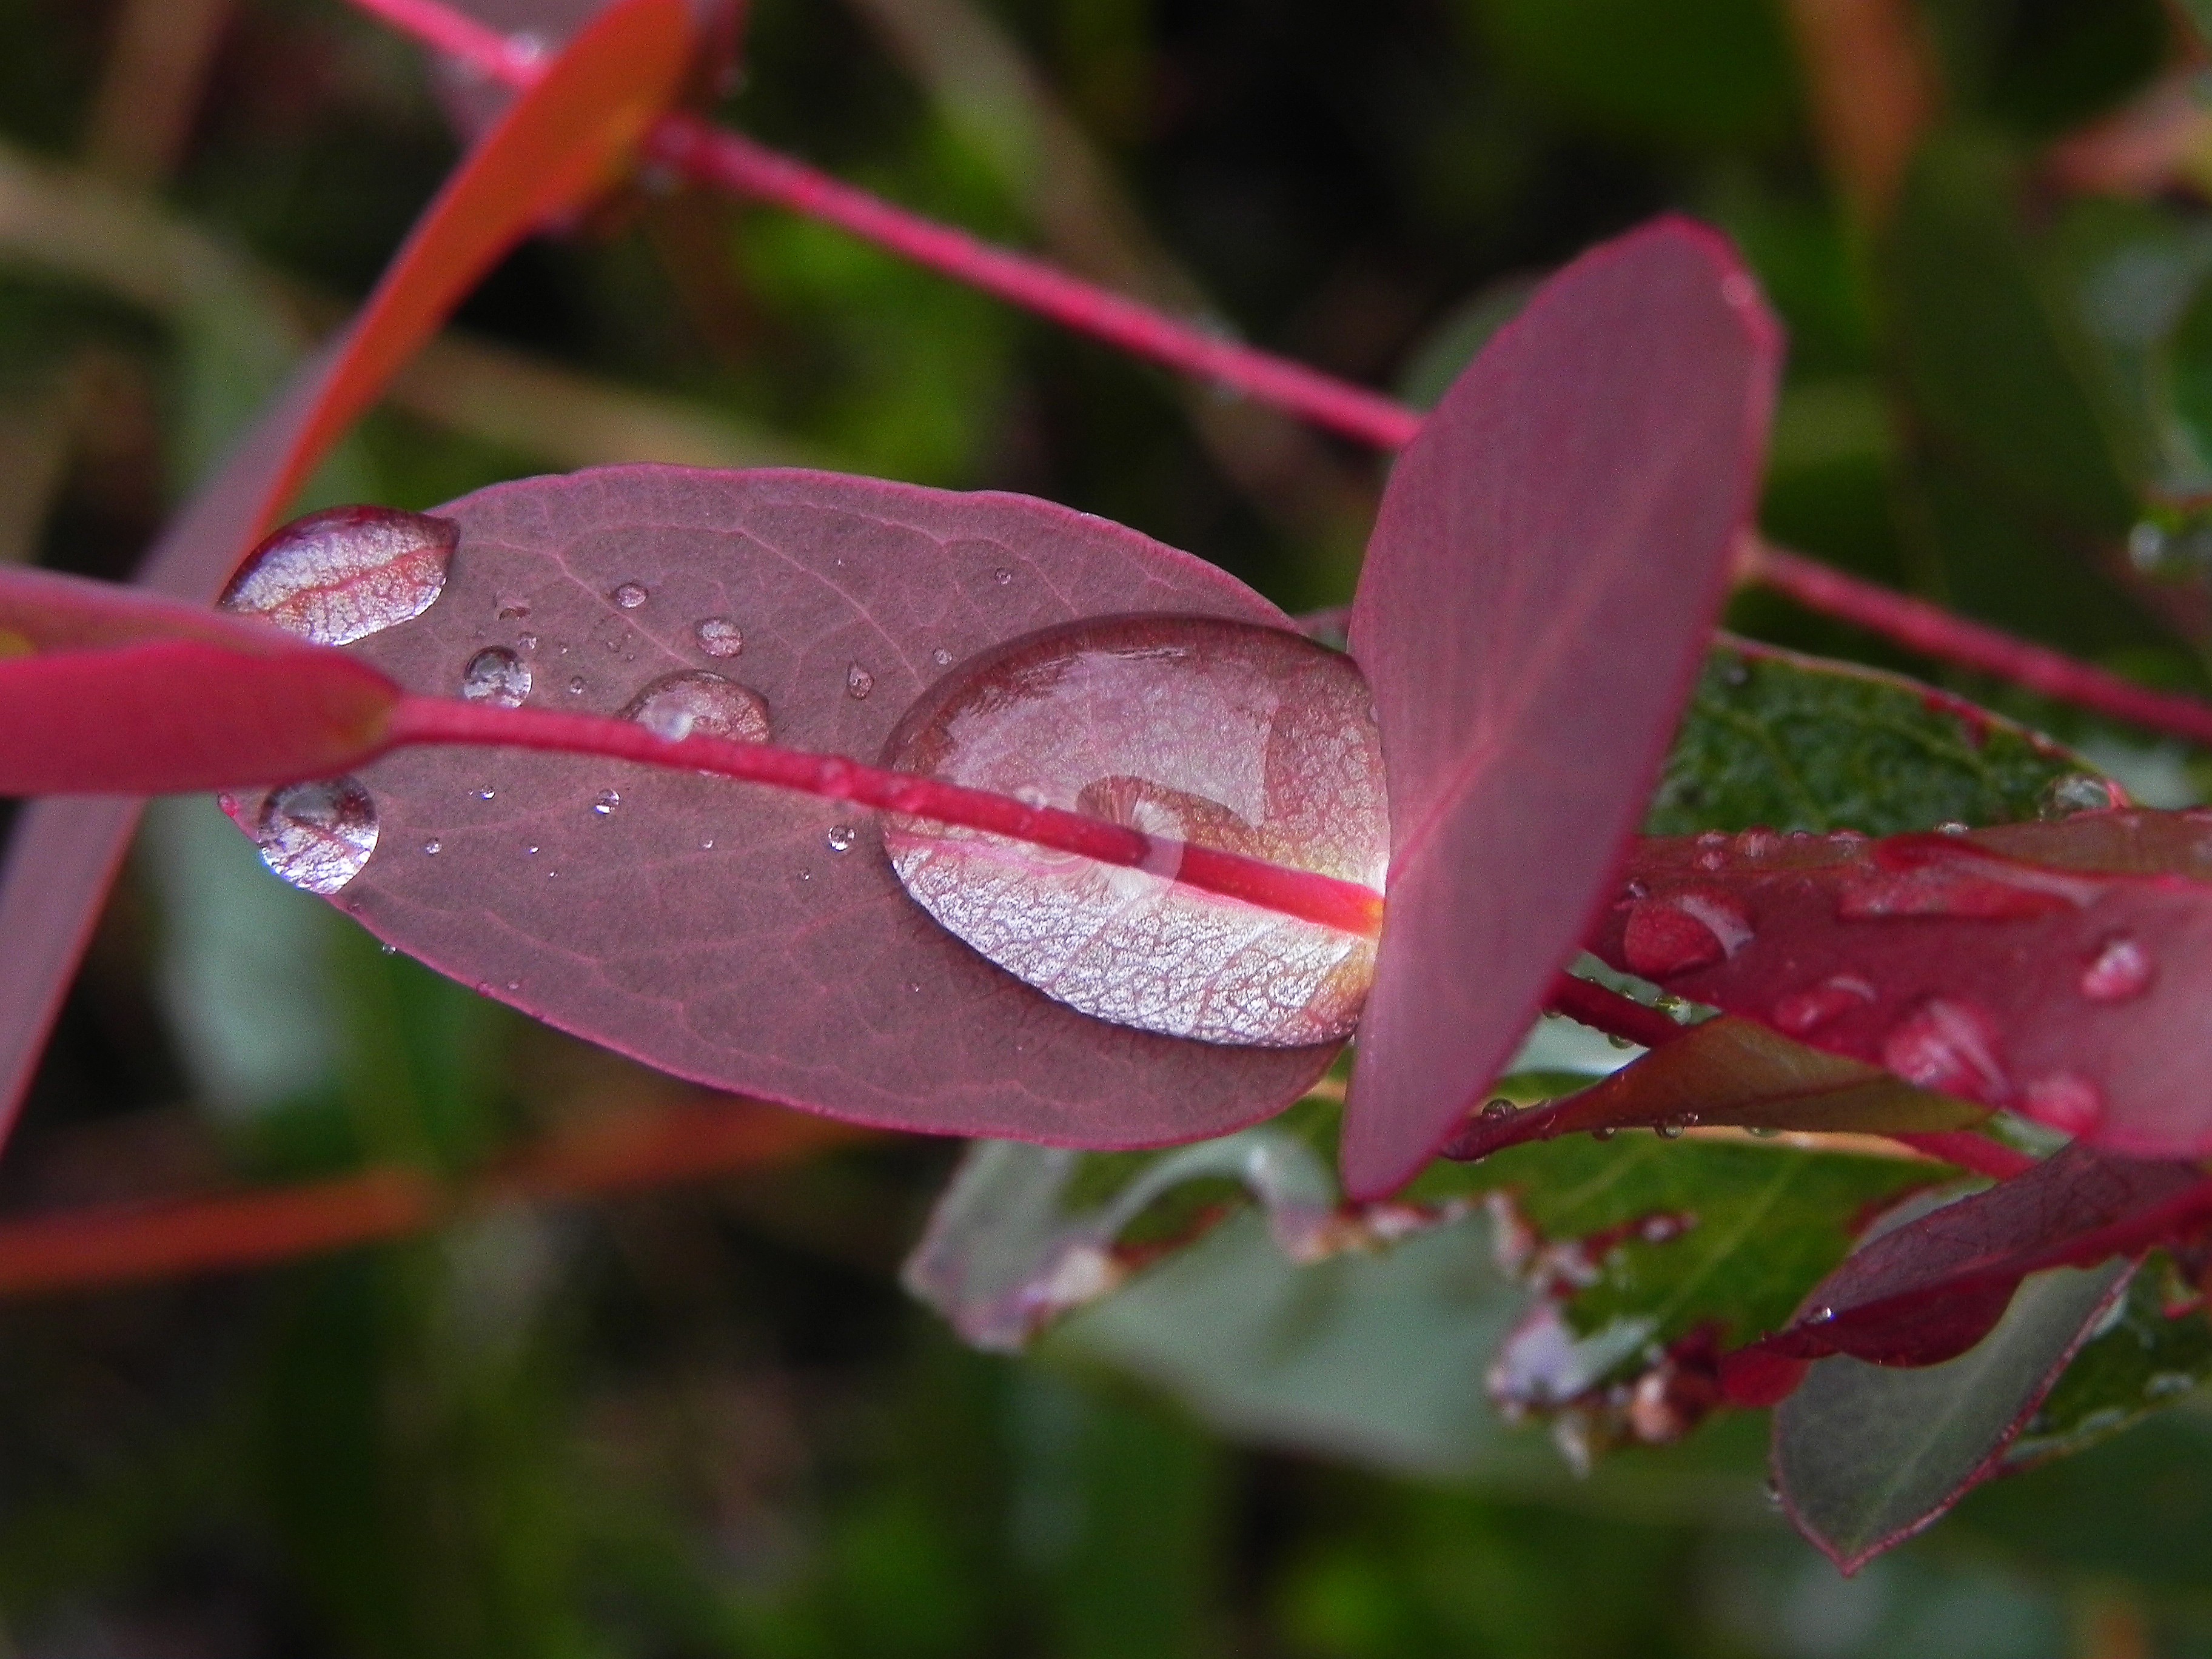
nature, blossom, plant, leaf, flower, petal, botany, pink, flora, wildflower, flowers, close up, shrub, naturaleza, flores, ggl1, macro photography, flowering plant, land plant